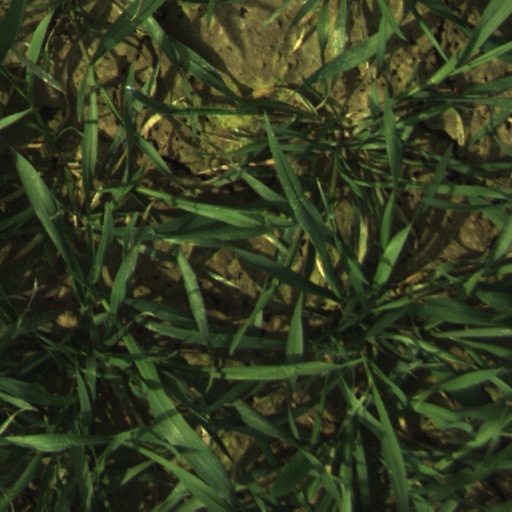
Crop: wheat